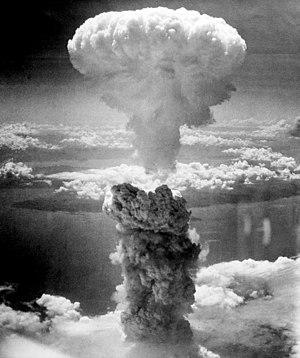
Le champignon atomique sur Nagasaki, qui est monté jusqu'à une altitude de 18
La Seconde Guerre mondiale fut marquée par d'importants bombardements stratégiques impliquant toutes les nations belligérantes. Ces bombardements ont concerné des cibles militaires mais aussi civiles. Ils commencèrent dès les premières heures du conflit en septembre 1939 avec le bombardement aérien aveugle par la Luftwaffe allemande de la plupart des villes polonaises, ainsi que la capitale, Varsovie. Les bombardements ont continué à croître tout au long du conflit. L'industrie deviendra une cible particulièrement importante. Le bombardement a également été utilisé comme arme psychologique pour tenter de briser la volonté de l'ennemi à combattre. Ceci caractérise le Blitzkrieg de l'Allemagne dans ses offensives contre la Pologne, la France et le Royaume-Uni puis par la campagne de bombardement stratégique des Alliés contre le Reich. La sophistication technologique, les innovations tactiques, et l'accroissement de la taille des bombardements aériens alliés occidentaux culmineront avec les bombardements atomiques de Hiroshima et Nagasaki en août 1945 marquant la fin de la guerre.